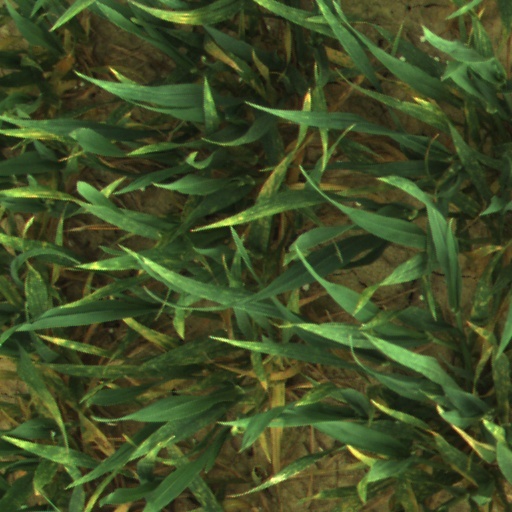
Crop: wheat